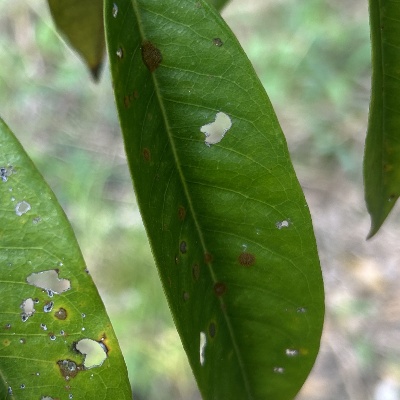
Label: Leaf_Algal